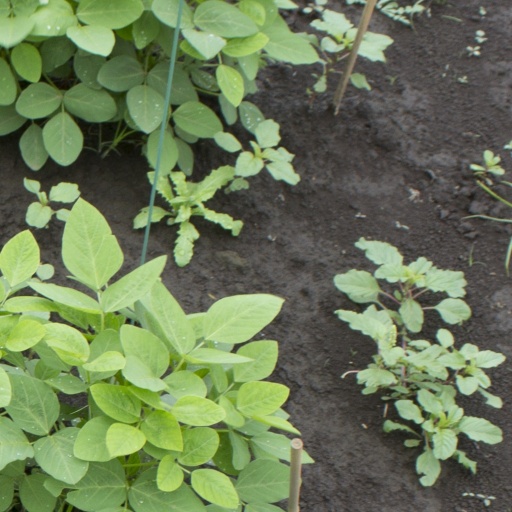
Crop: soybean